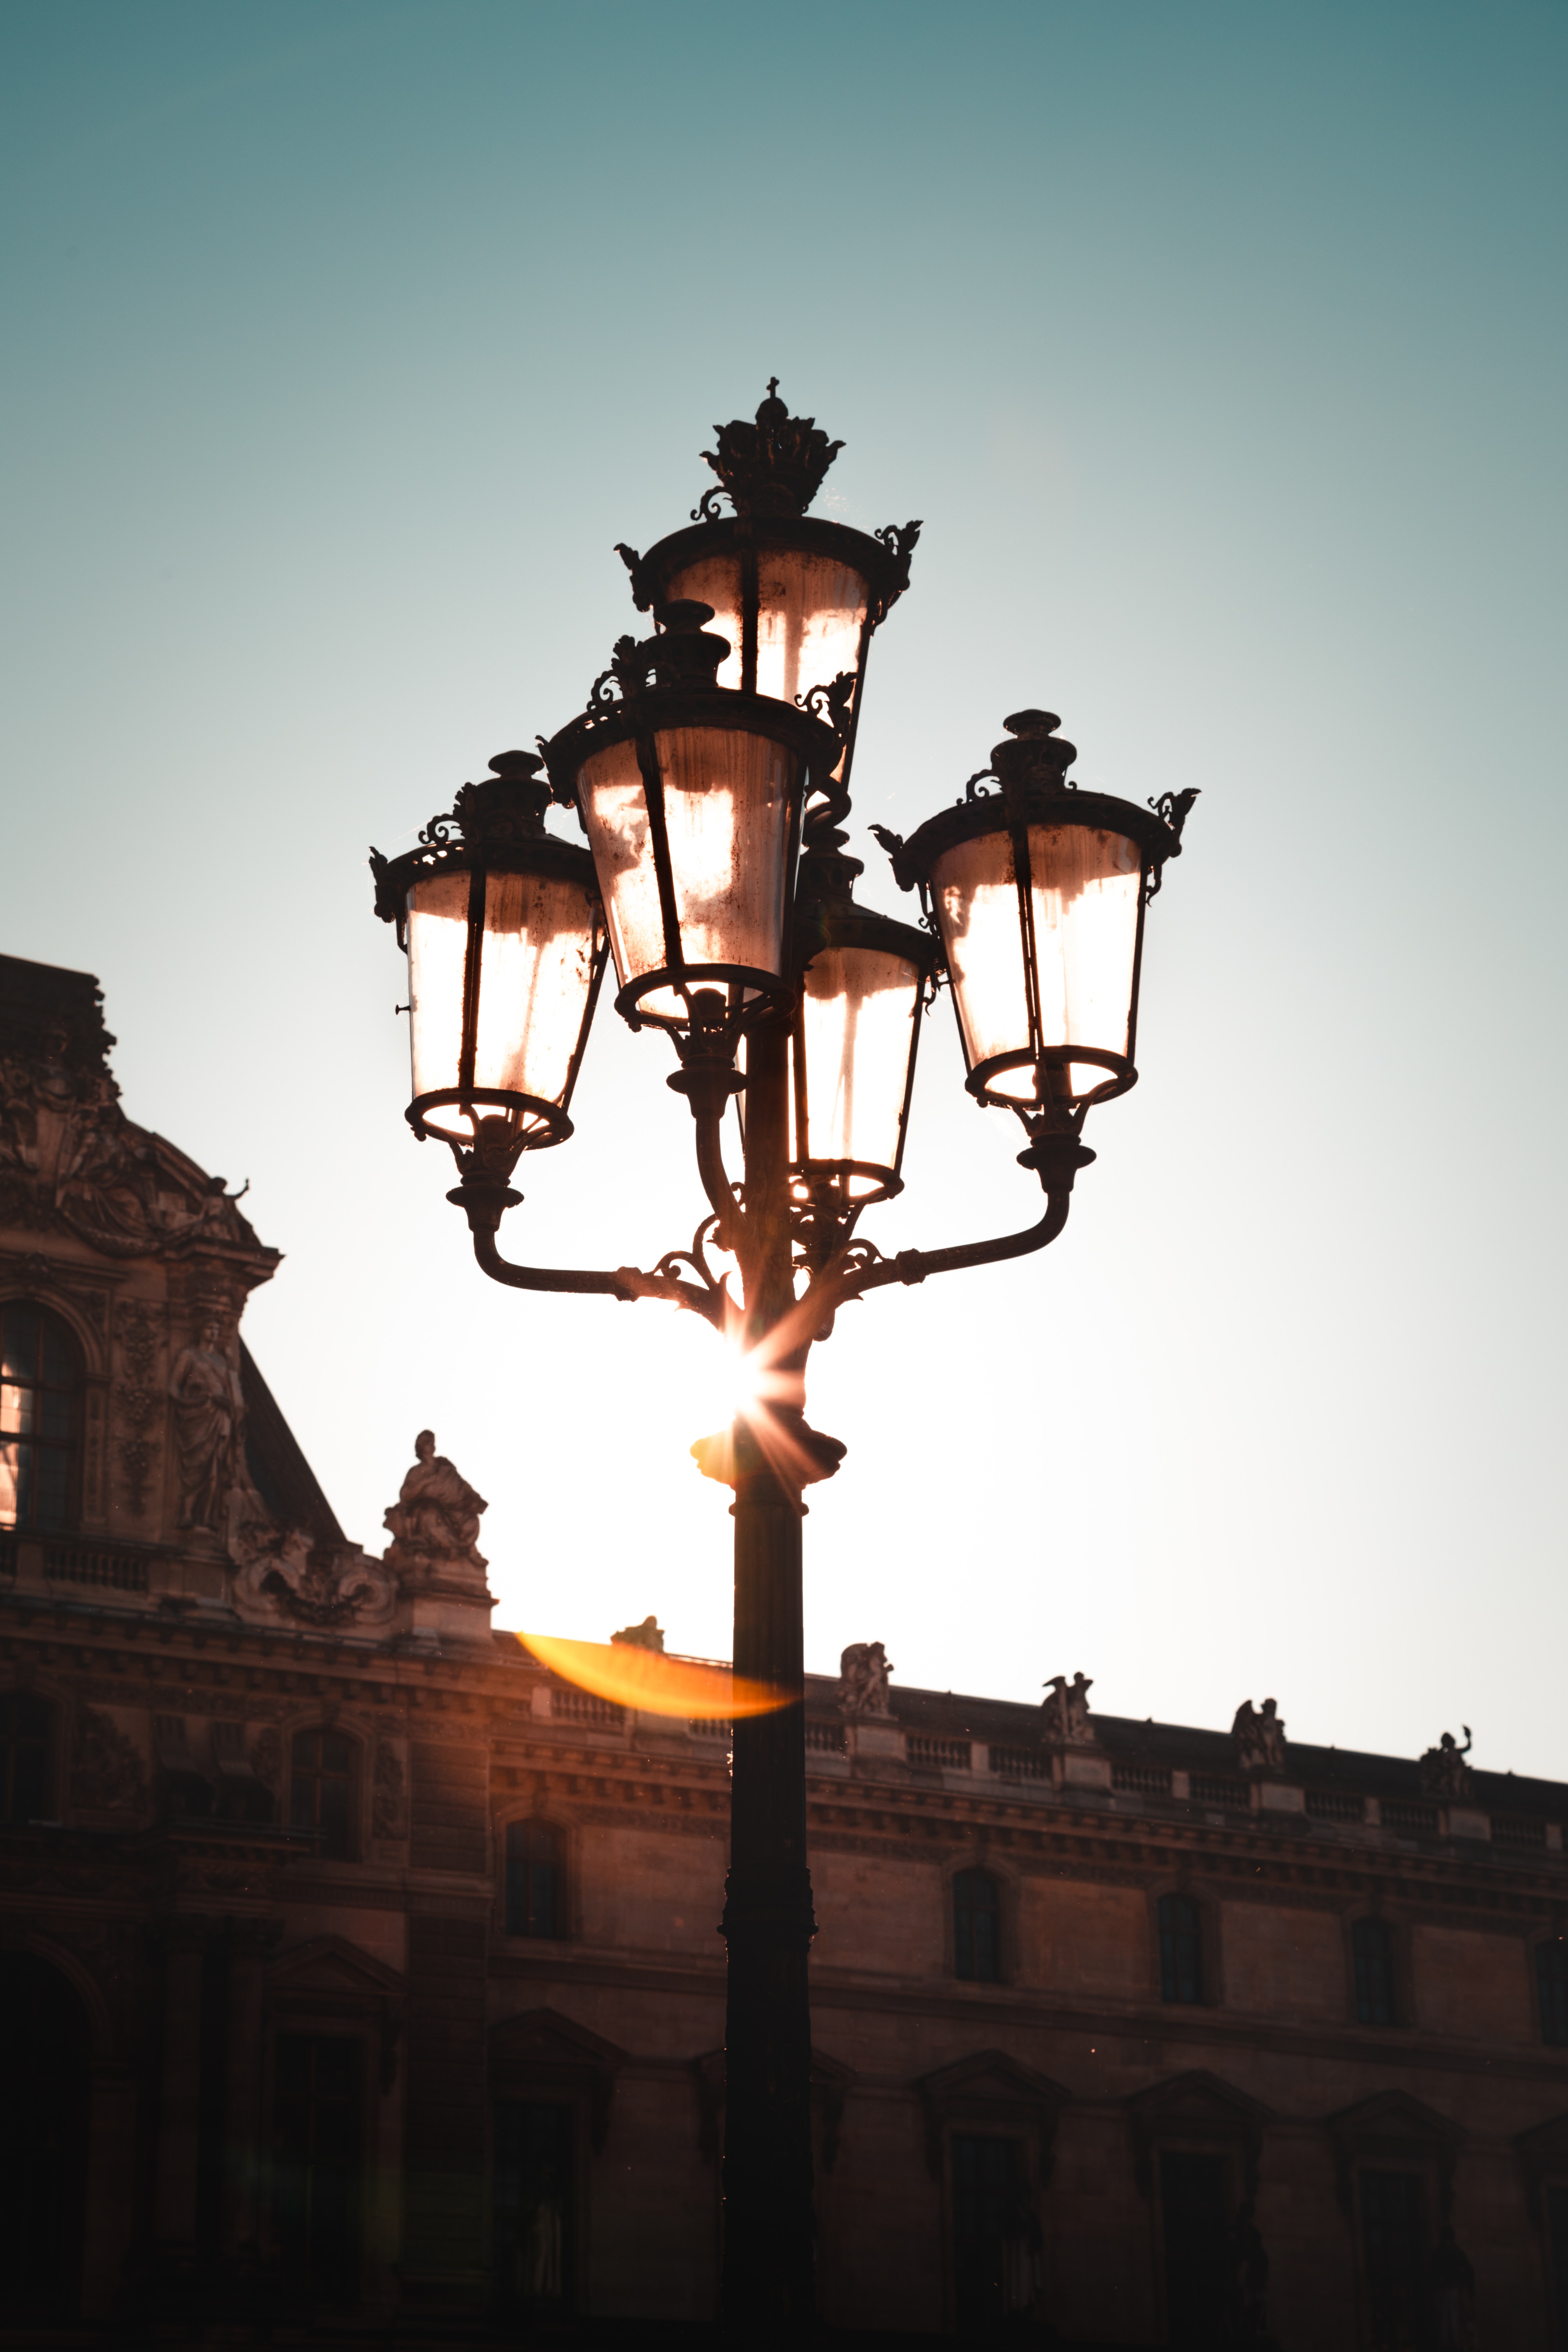
natural, sky, lantern, amber, lamp, street light, Tints and shades, heat, tree, evening, light fixture, symmetry, metal, darkness, event, interior design, building material, font, lighting accessory, dusk, night, silhouette, backlighting